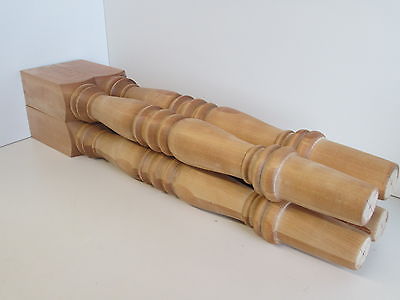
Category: table